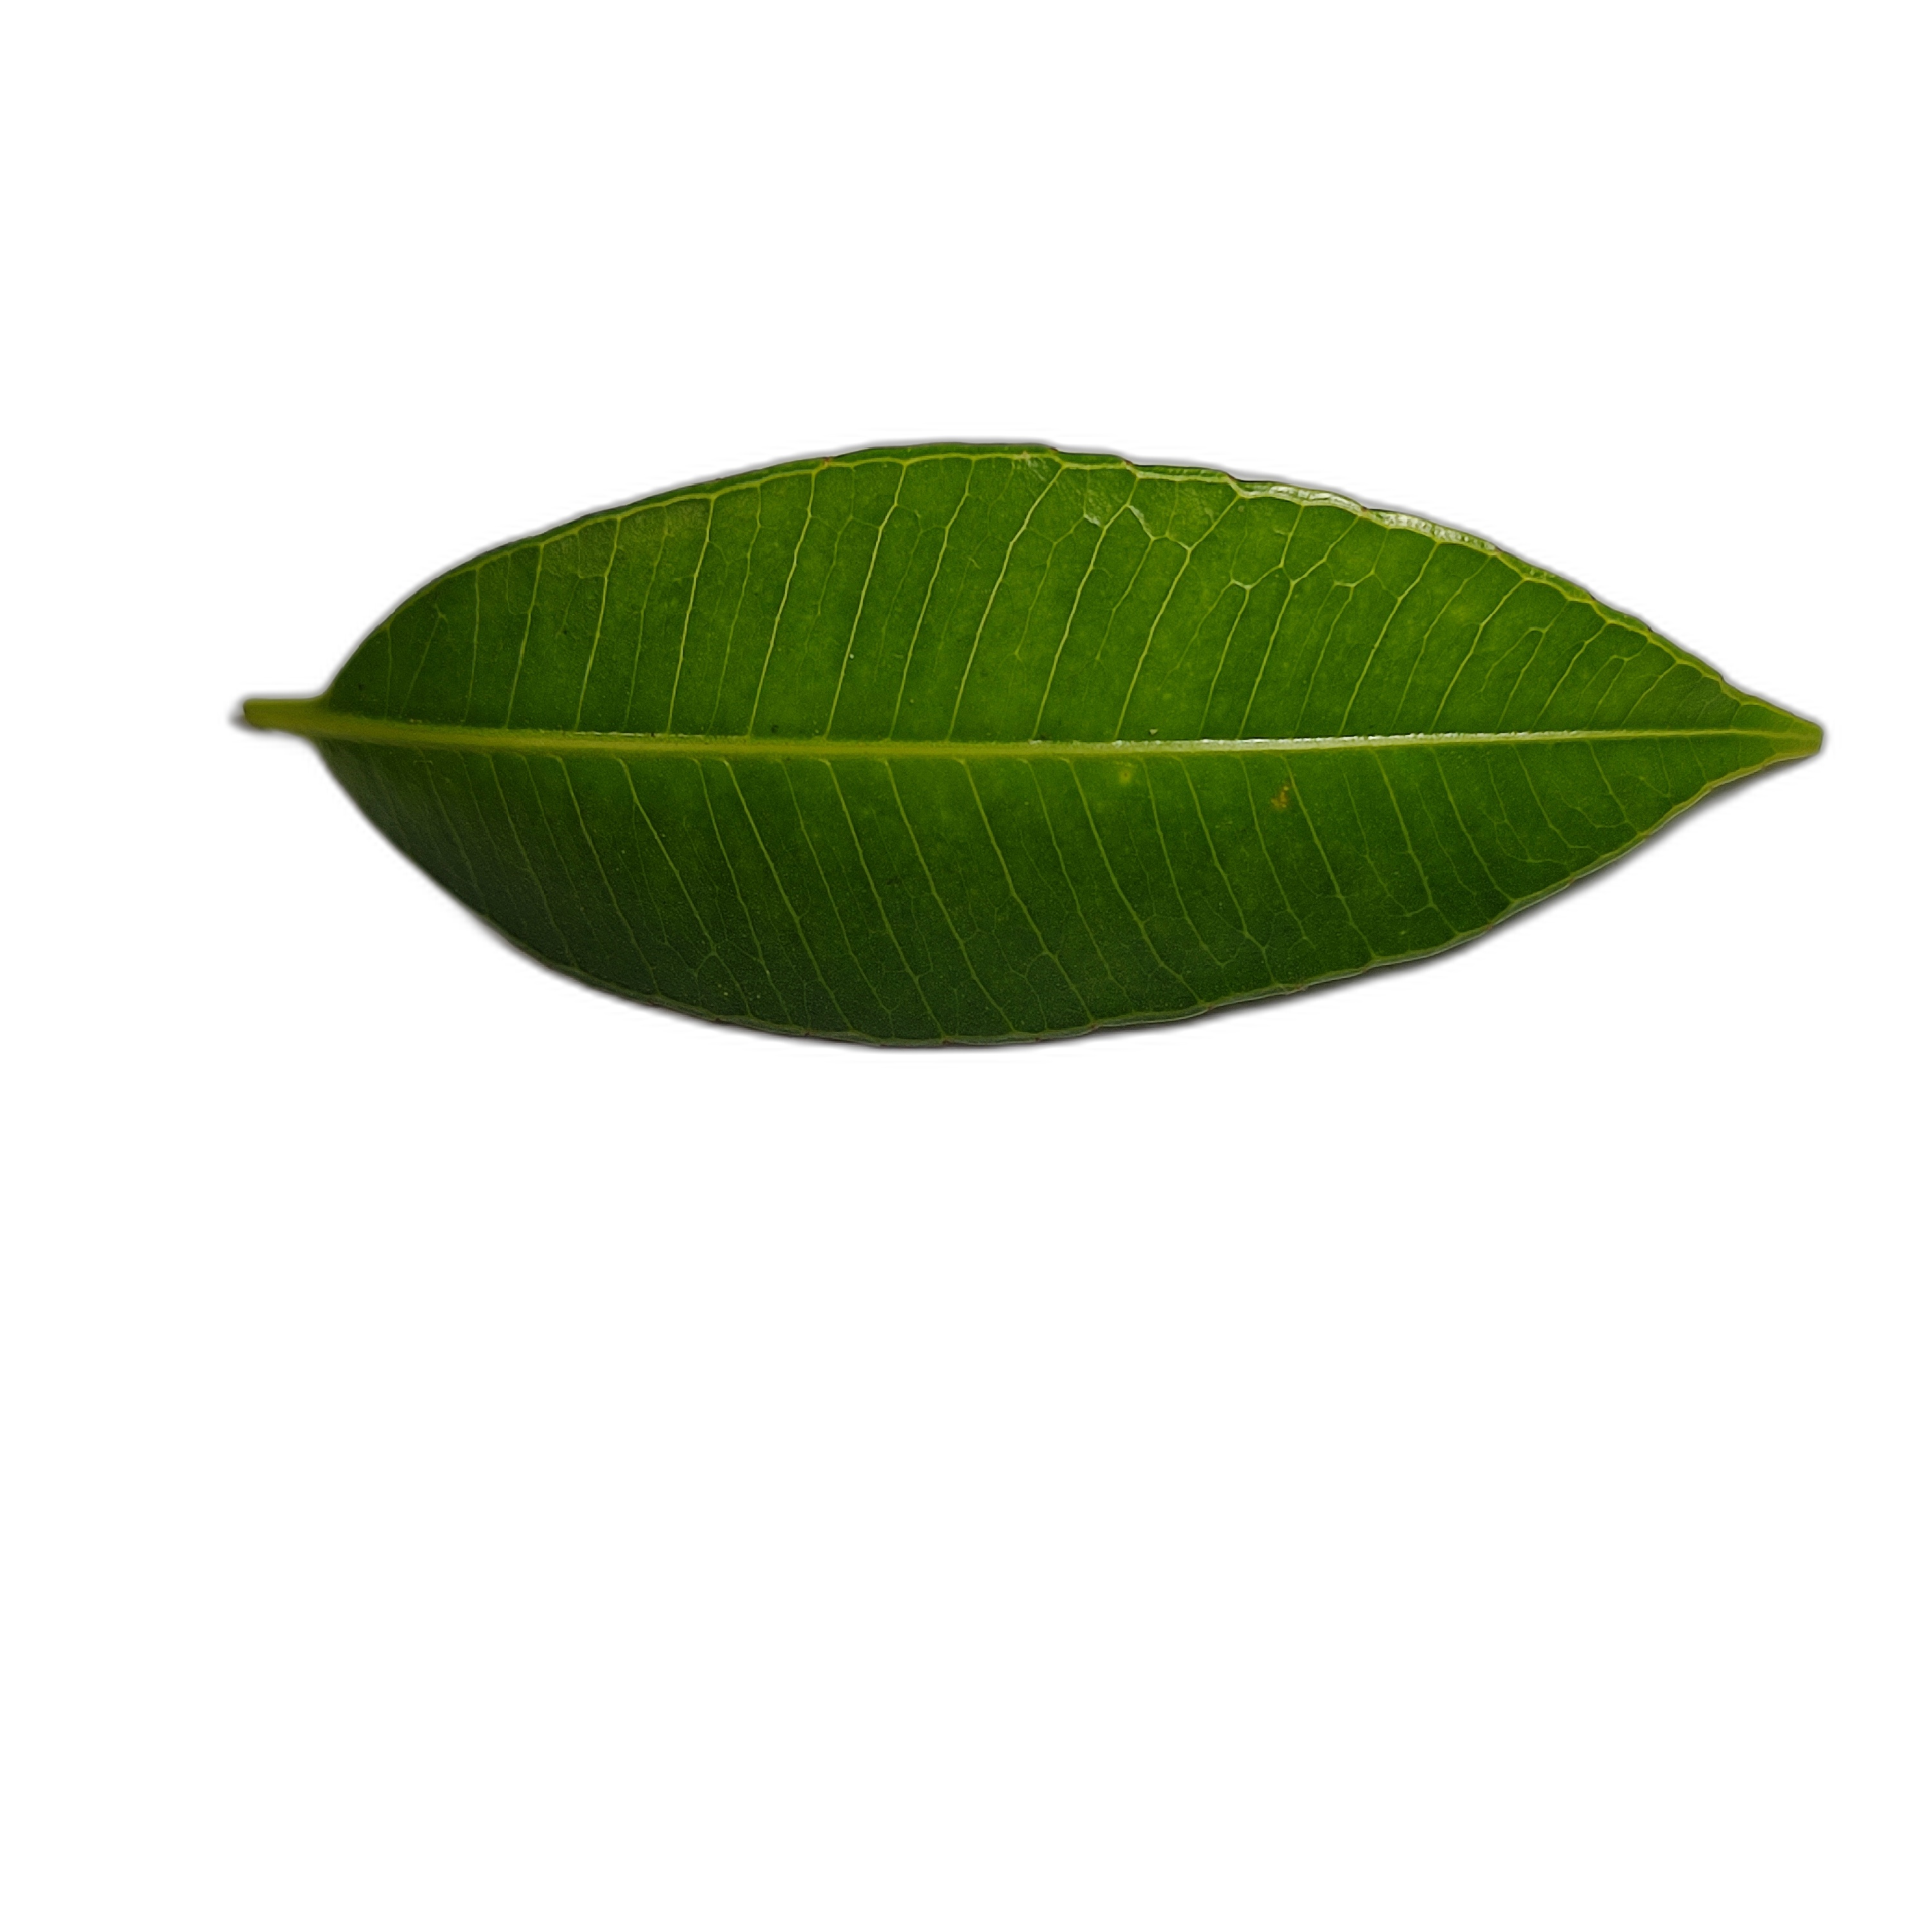
Label: healthy